Ken Vandermark

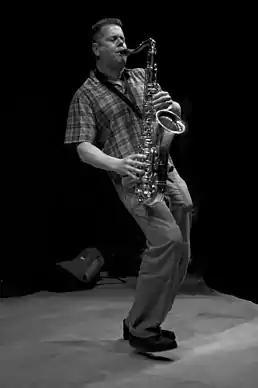
Ken Vandermark, Buffalo New York

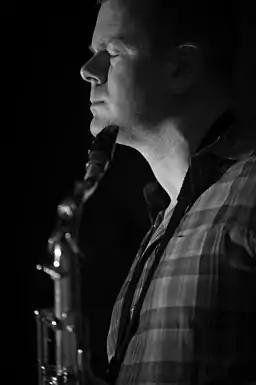
Ken Vandermark

Ken Vandermark (born September 22, 1964) is an American composer, saxophonist, and clarinetist.